AT&T Mobility

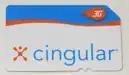
Cingular 3G UMTS SIM card.

Within AT&T's 21-state landline footprint, other AT&T services are offered at the AT&T retail stores, including signing up for home phone, internet, and U-verse. AT&T stores outside of its footprint offer wireless services. All AT&T company-owned stores nationwide sell DirecTV from 2015 to 2025. AT&T also provides free-email services to its customers.